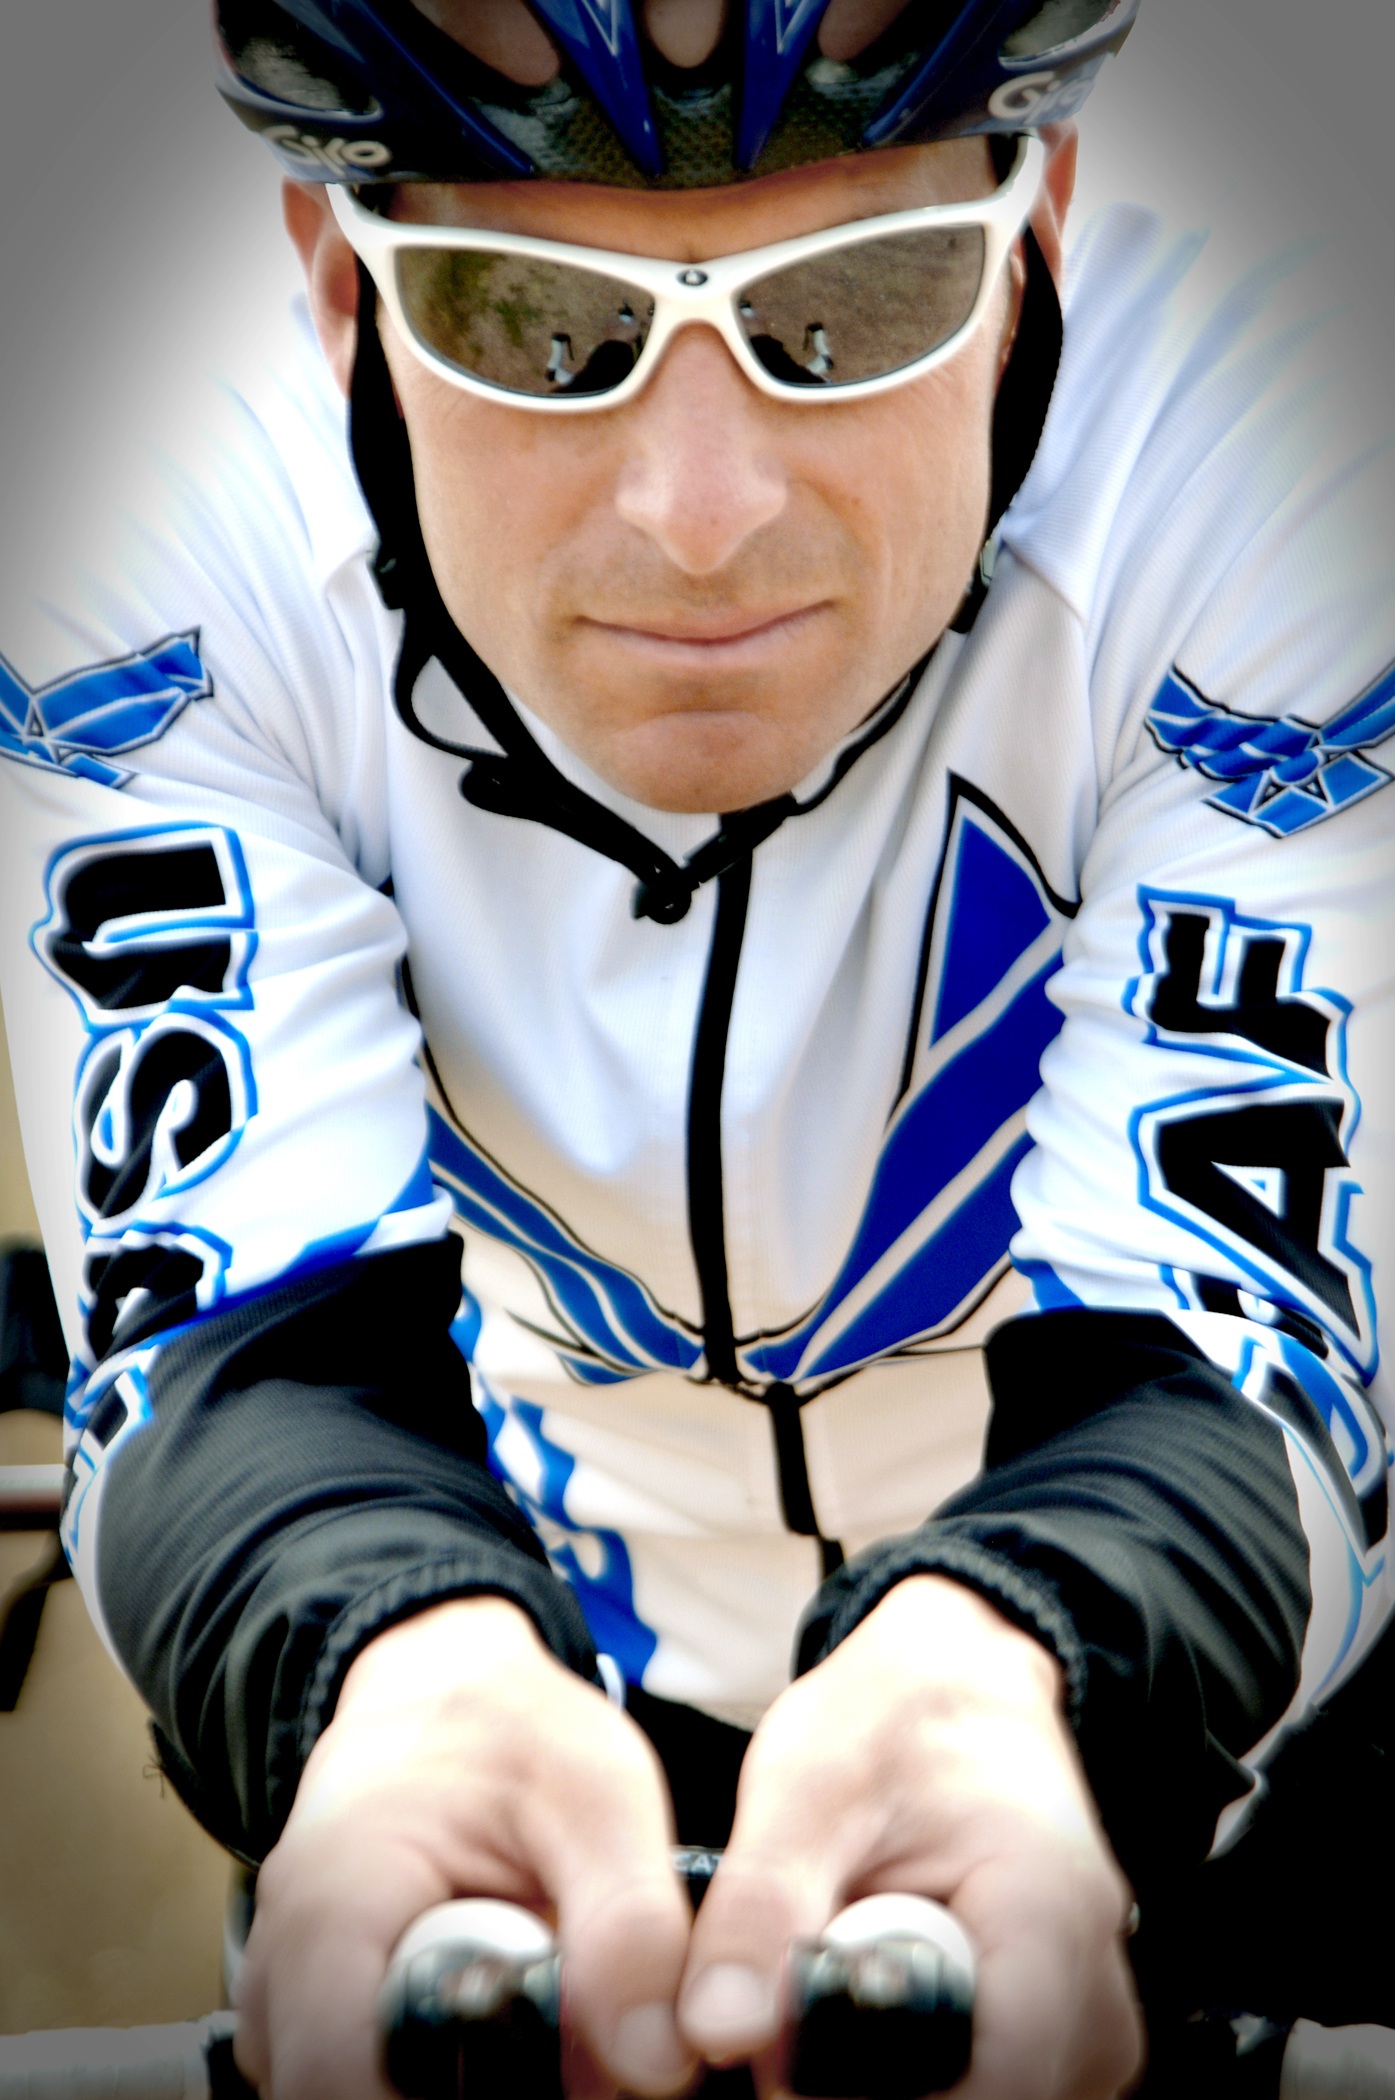
road, bicycle, cyclist, rider, portrait, macro, training, ride, fitness, close up, cycling, competition, helmet, glasses, biking, fast